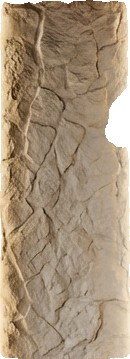
Surface category: wall